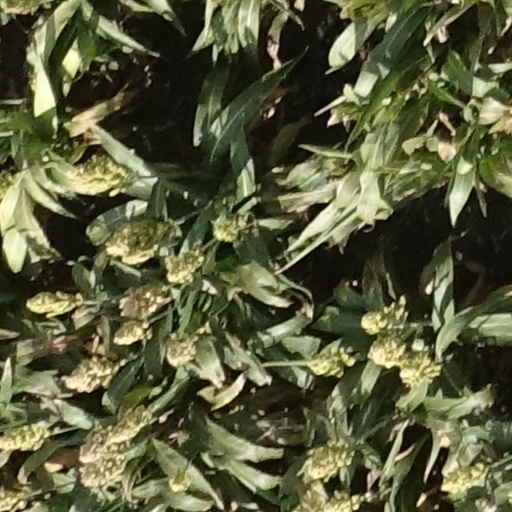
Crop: sorghum